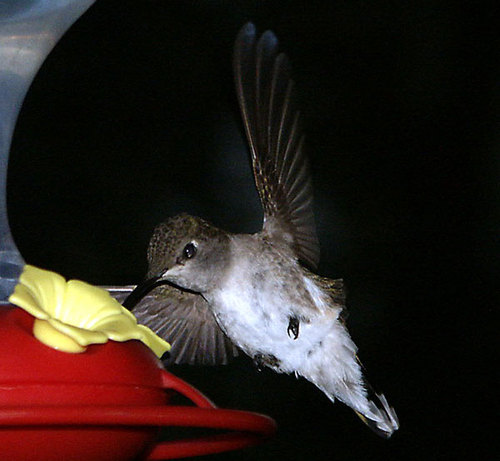
this is a hummingbird with a small, thin beak and white and brown feathers.
this fast tiny bird has a white belly, black little feet, shades if brown wings and a very long skinny beak.
this bird is white with a black head and has a long, pointy beak.
this is a bird with a white belly and brown wings and head.
this bird has a long and slender beak, is brown with a white belly, and has small feet.
this bird has black wings and crown, with a white belly, and a long black bill that is curved downward.
this bird has wings that are brown and has a white bellythe bird has a white belly, brown crown, and long black bill.
this bird is black with white and has a long, pointy beak.
a small white breasted bird with grey wingspand and a long bill
Species: Anna Hummingbird